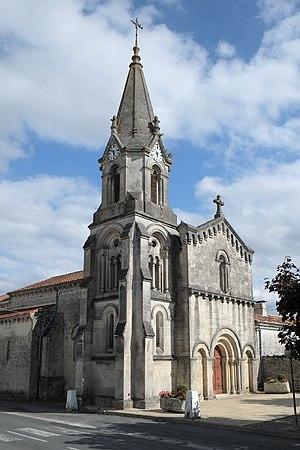
Église Saint-Julien Siecq Charente-Maritime France
Siecq est une commune du Sud-Ouest de la France située dans le département de la Charente-Maritime.